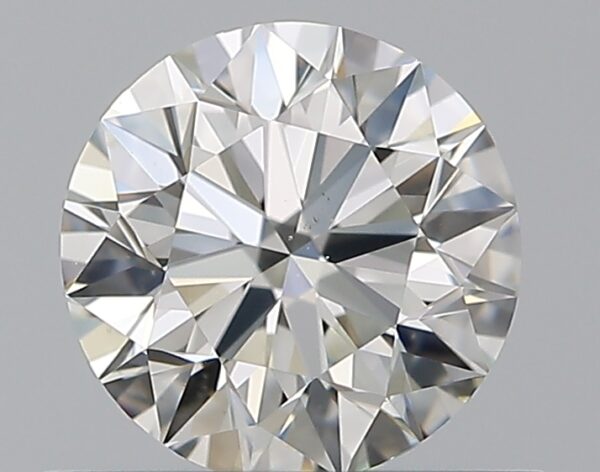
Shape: round
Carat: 0.59
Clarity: VS1
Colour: I
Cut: EX
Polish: EX
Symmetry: EX
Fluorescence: N
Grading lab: GIA
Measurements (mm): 5.33 x 5.37 x 3.34